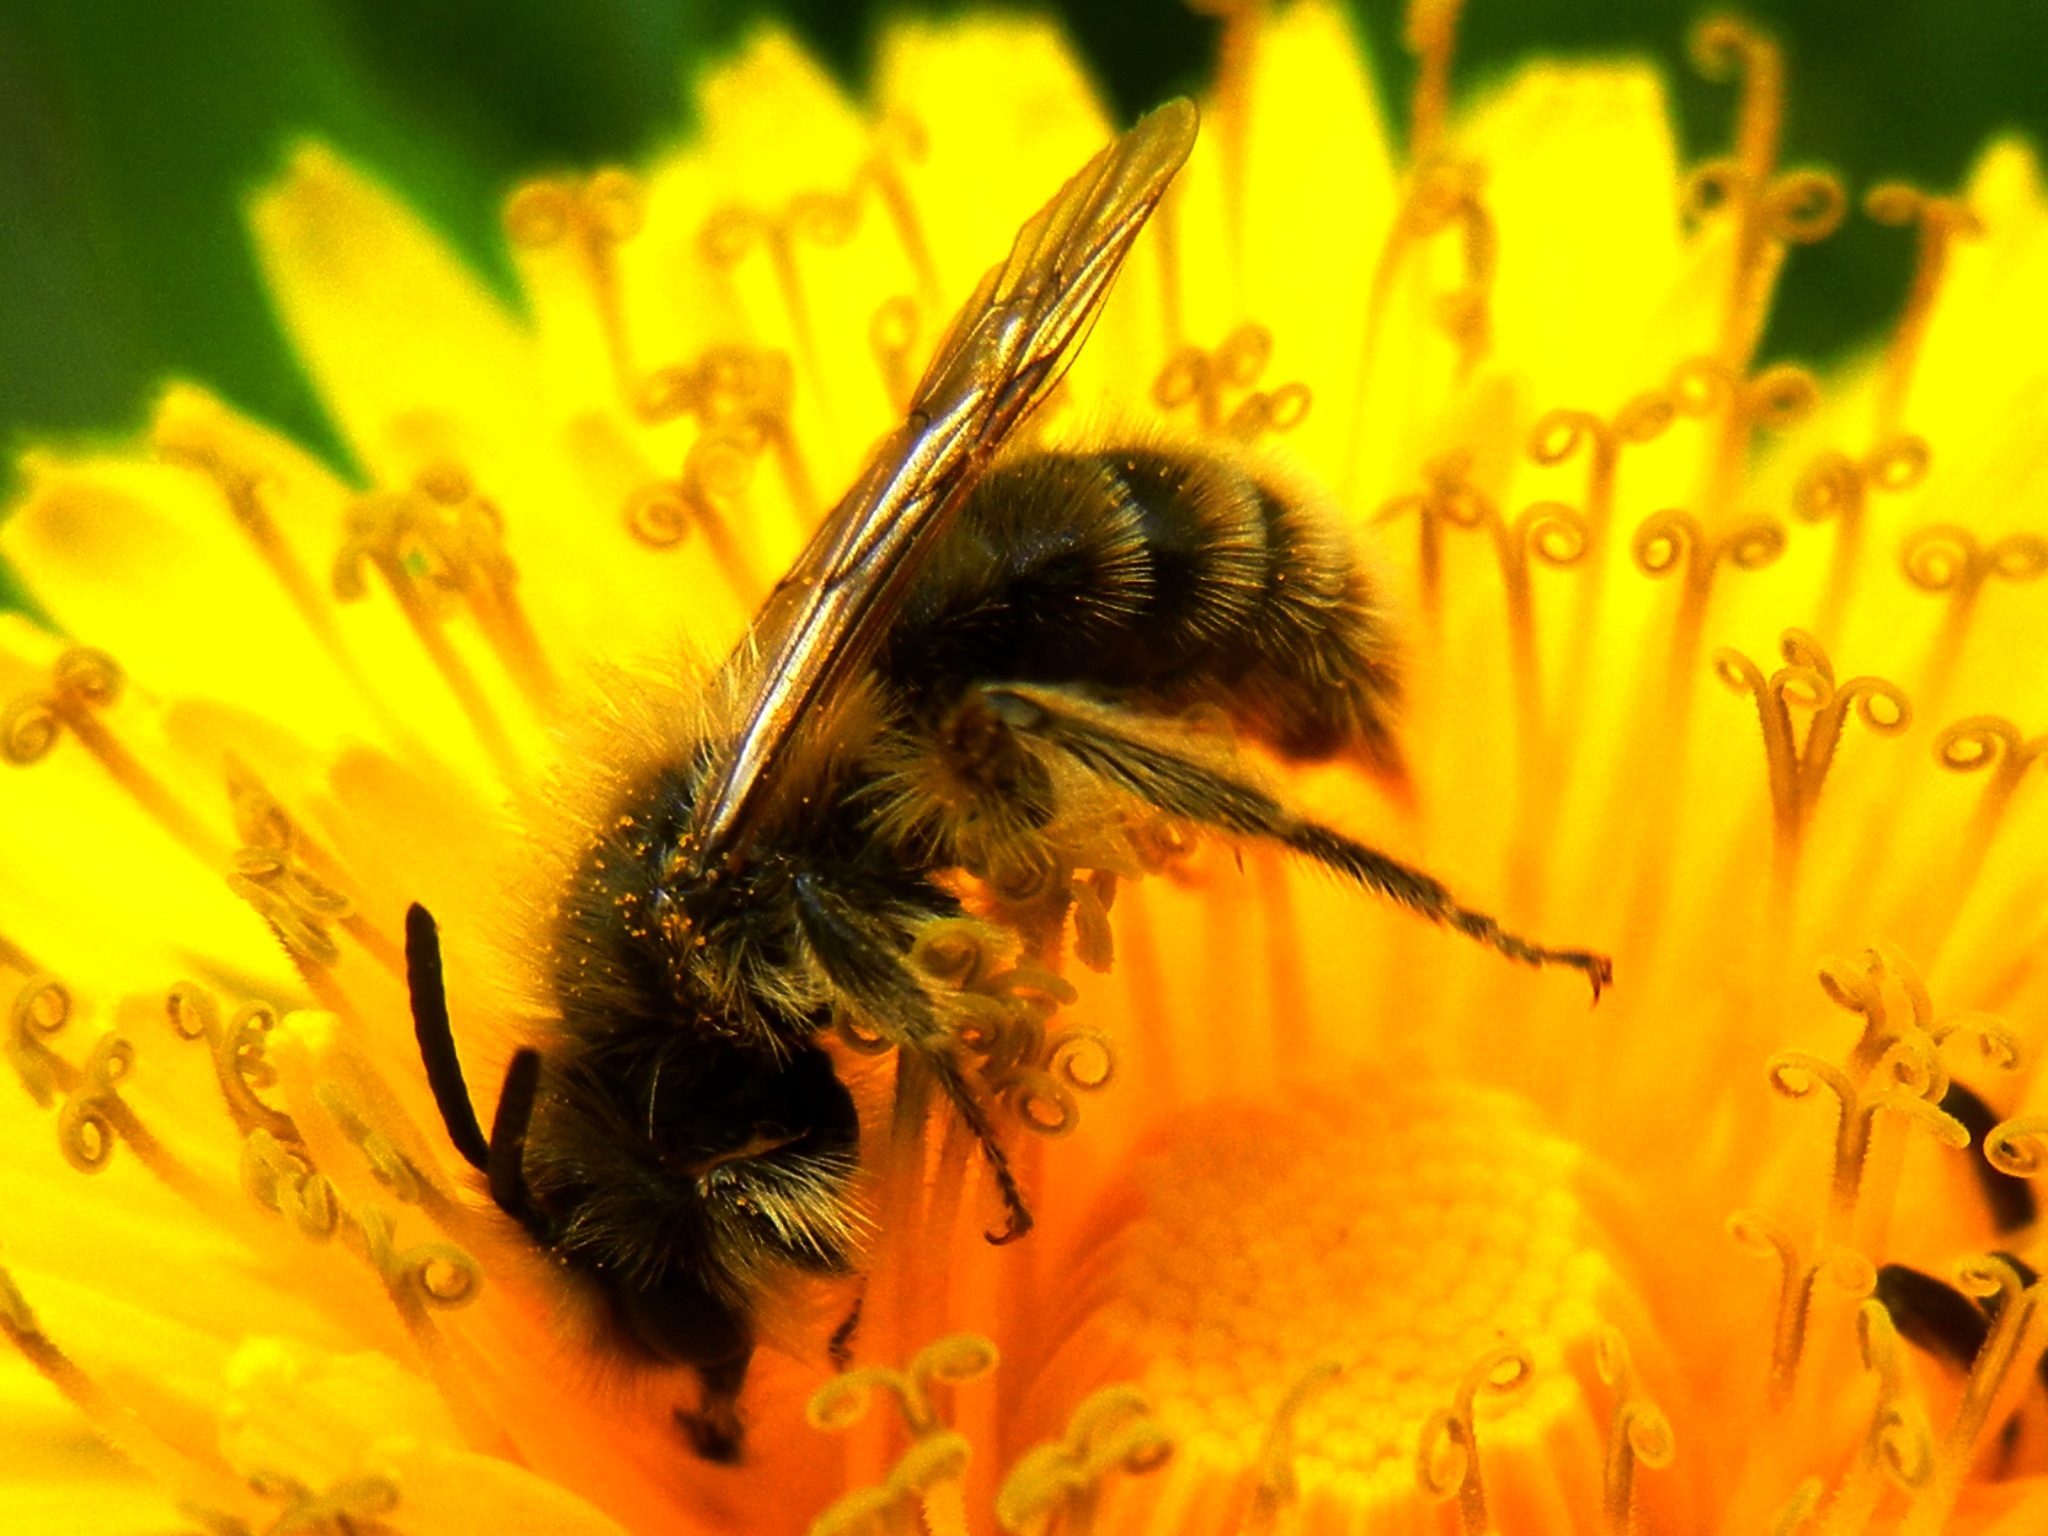
nature, photography, dandelion, flower, petal, pollen, spring, insect, macro, yellow, garden, flora, fauna, invertebrate, yellow flower, close up, bee, bumblebee, nectar, macro photography, honey bee, pollinator, membrane winged insect